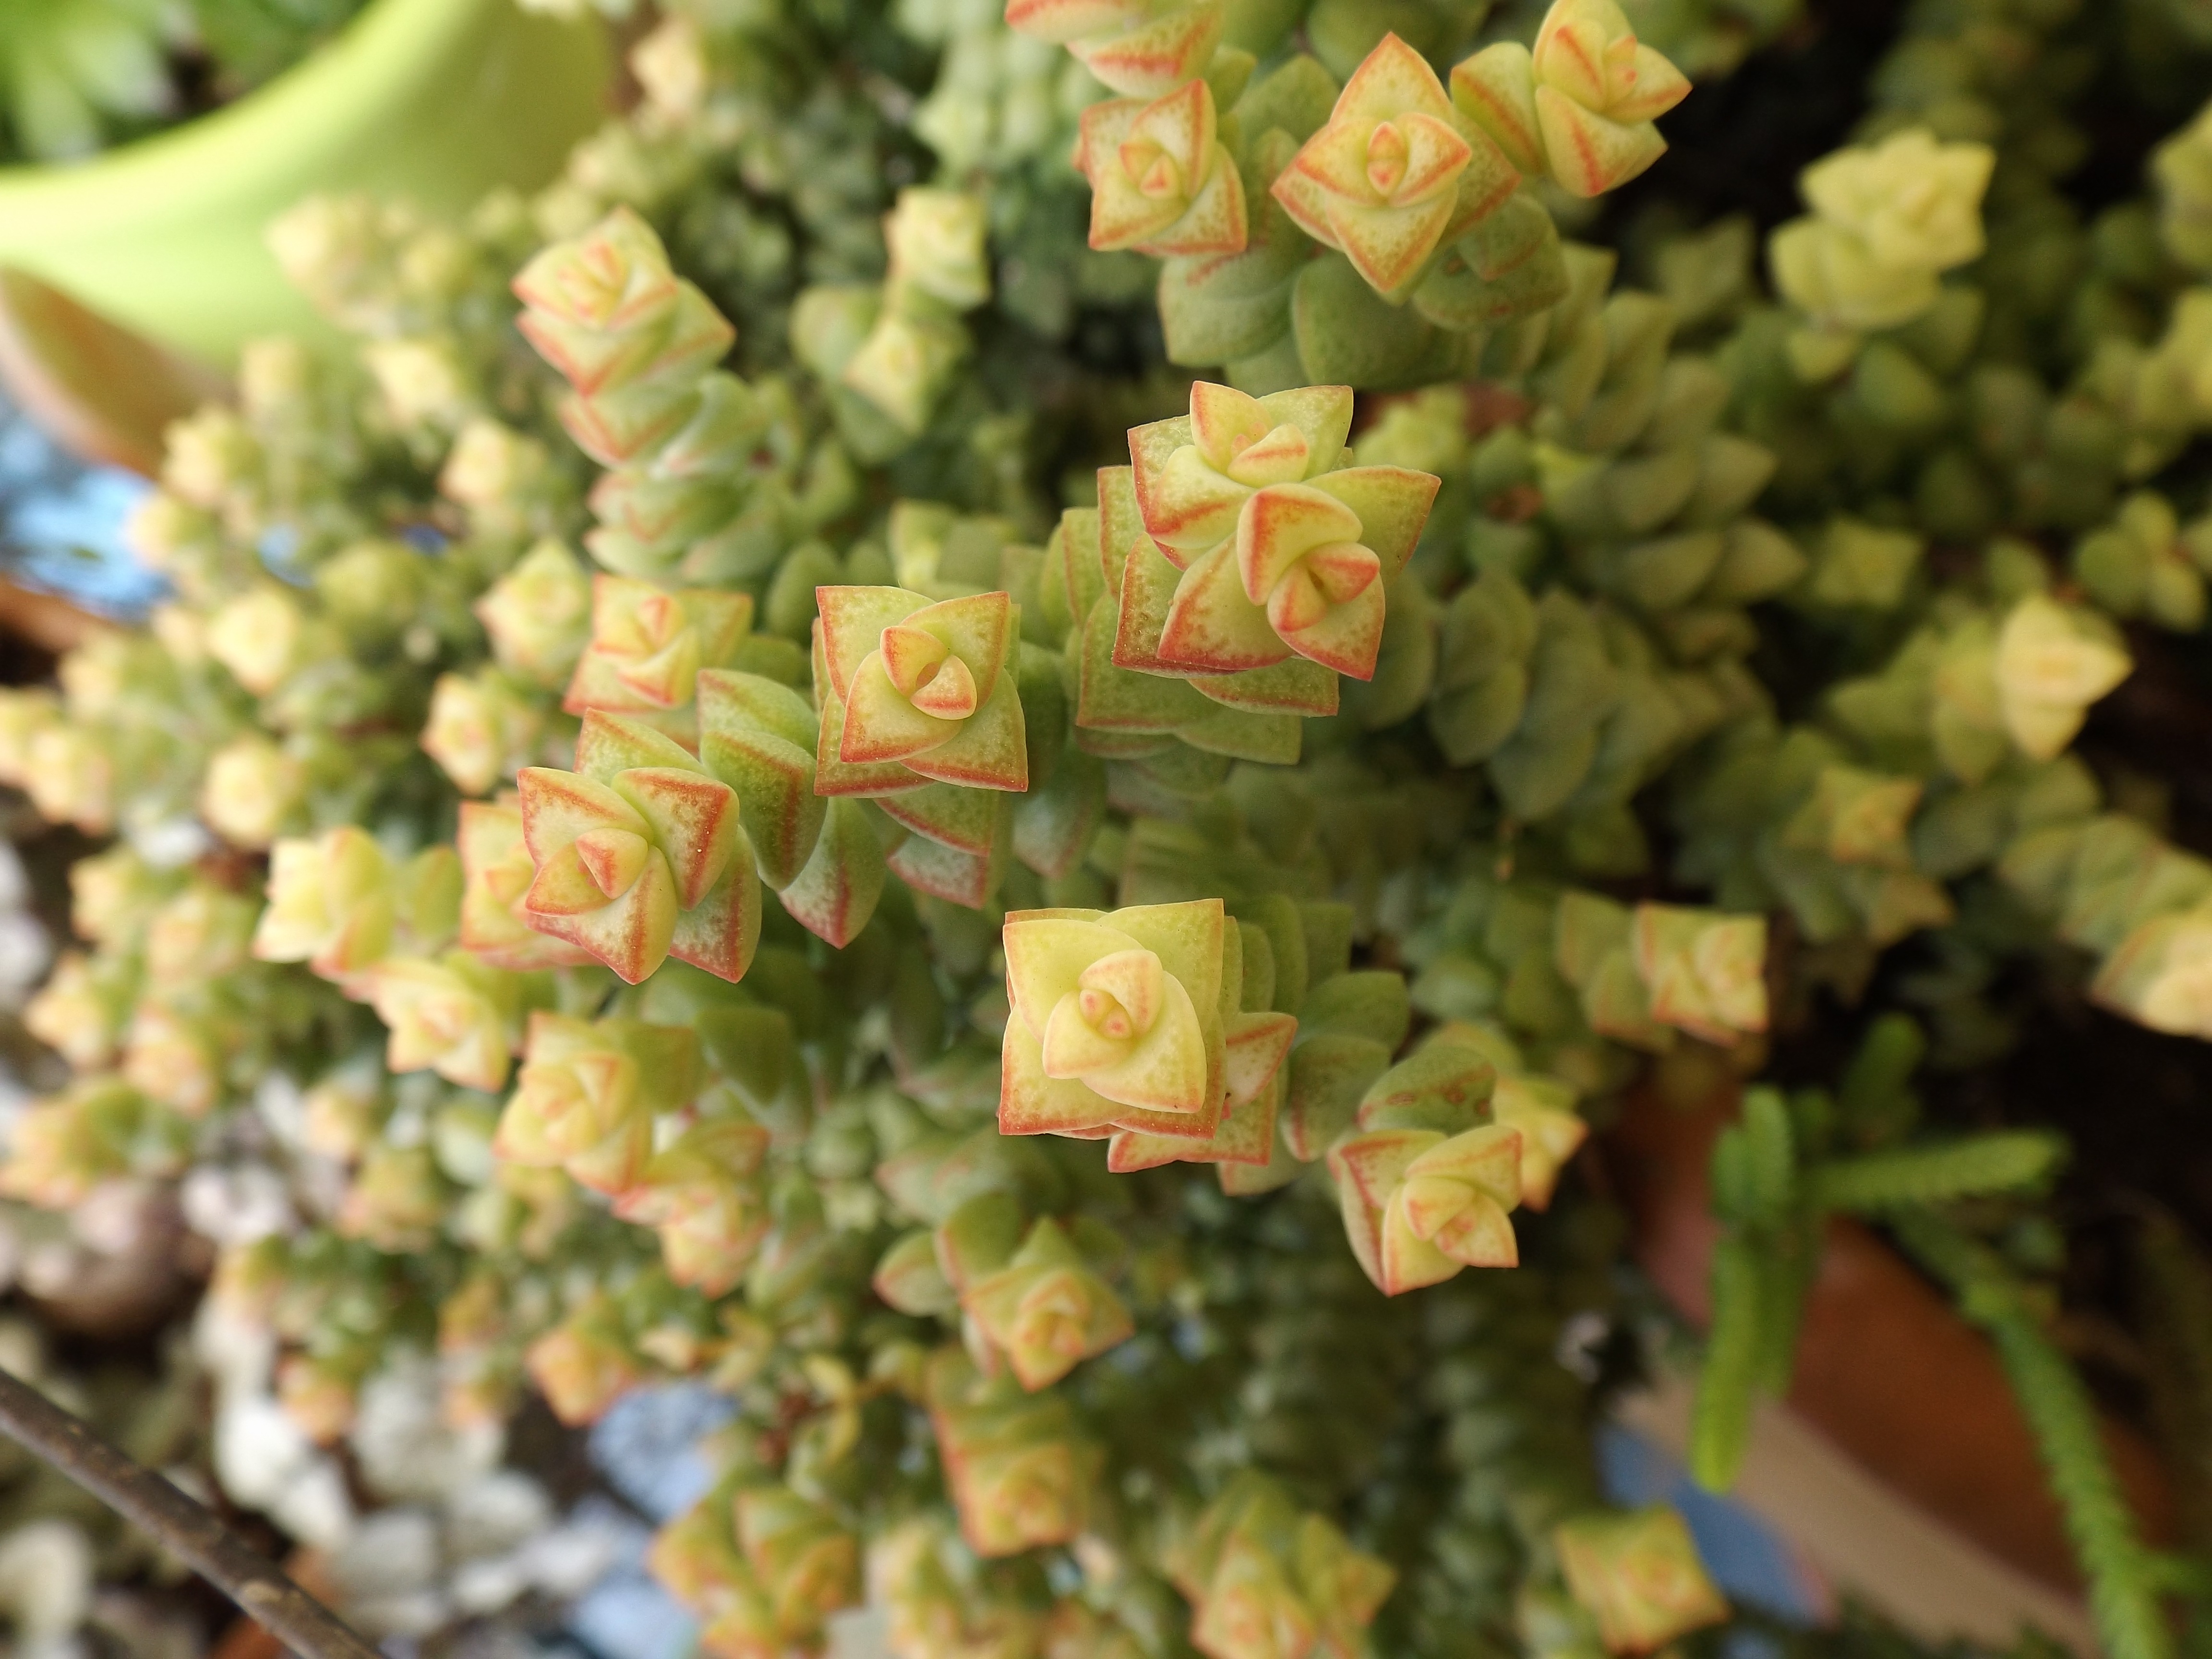
nature, plant, flower, food, green, produce, botany, yellow, flora, plants, shrub, floristry, fractal, macro photography, flowering plant, succulent plant, land plant